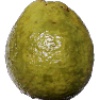
Label: Guava 1